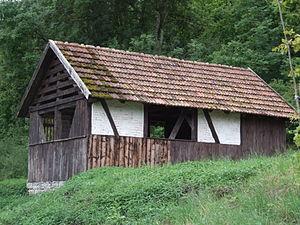
L'épeautre vert, appelé en allemand Grünkern ou Badischer Reis, est de l'épeautre qui est récolté à la moitié de sa maturité, lorsque le grain est au stade « pâteux » et immédiatement séché.